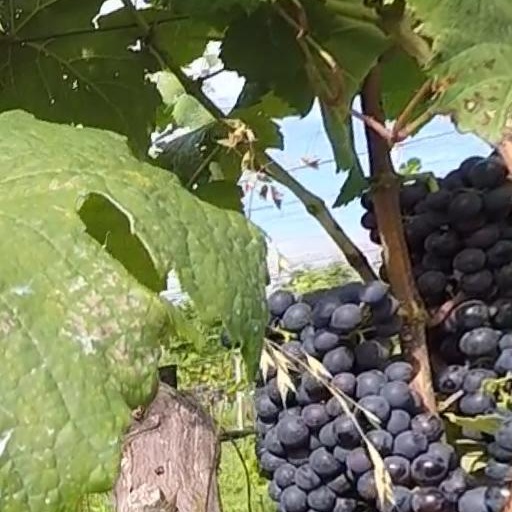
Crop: grape